List of works by J. S. Crowther

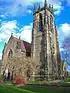
St Nicholas' Church, Beverley

Joseph Stretch Crowther (1820–1893), usually known as J. S. Crowther, was an English architect who practised in Manchester.